Kurt Christoph Graf von Schwerin

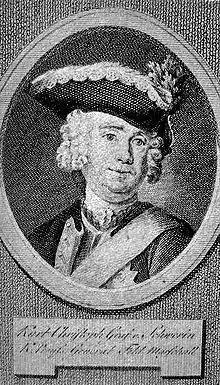

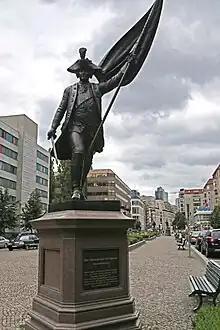

He was born in Löwitz, Swedish Pomerania, and at an early age entered the Dutch army, with which he served at Schellenberg and at Blenheim.